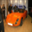
Label: automobile